Jack Nagle

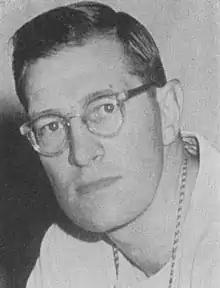
Nagle from the 1956 "Hilltop"

Joel "Jack" Nagle (1917 – August 15, 1990) was the head coach of the Marquette University men's basketball team from 1953 to 1958.